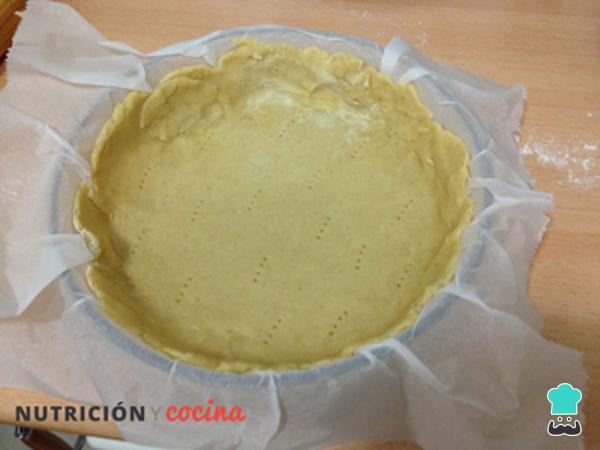
Después colocamos un papel de horno, vegetal por la base del molde de la quiche casera o en su defecto, lo untamos con mantequilla y enharinamos para poderla desmoldar luego bien. Entonces estiramos la masa por el fondo y los bordes y la pinchamos varias veces con un tenedor como se muestra en la fotografía para que no leude en el horno. Asimismo, también podemos poner encima una capa de garbanzos secos para el mismo fin.